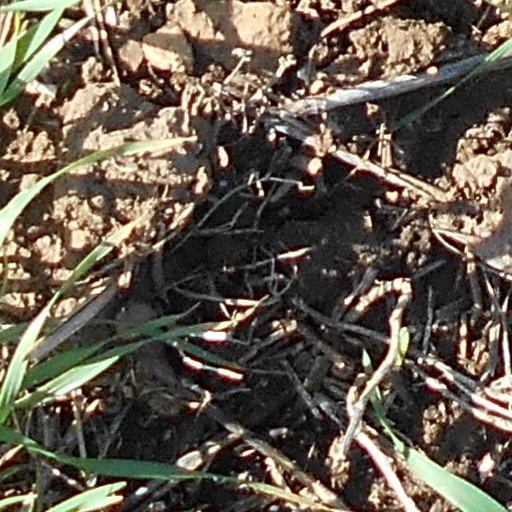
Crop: wheat